Chellie Pingree

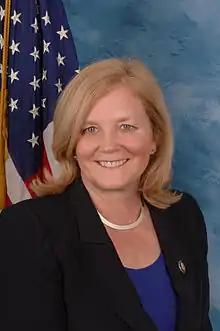
Pingree during the 111th Congress

In April 2007, Pingree filed papers for her bid to run for Maine's 1st congressional district.